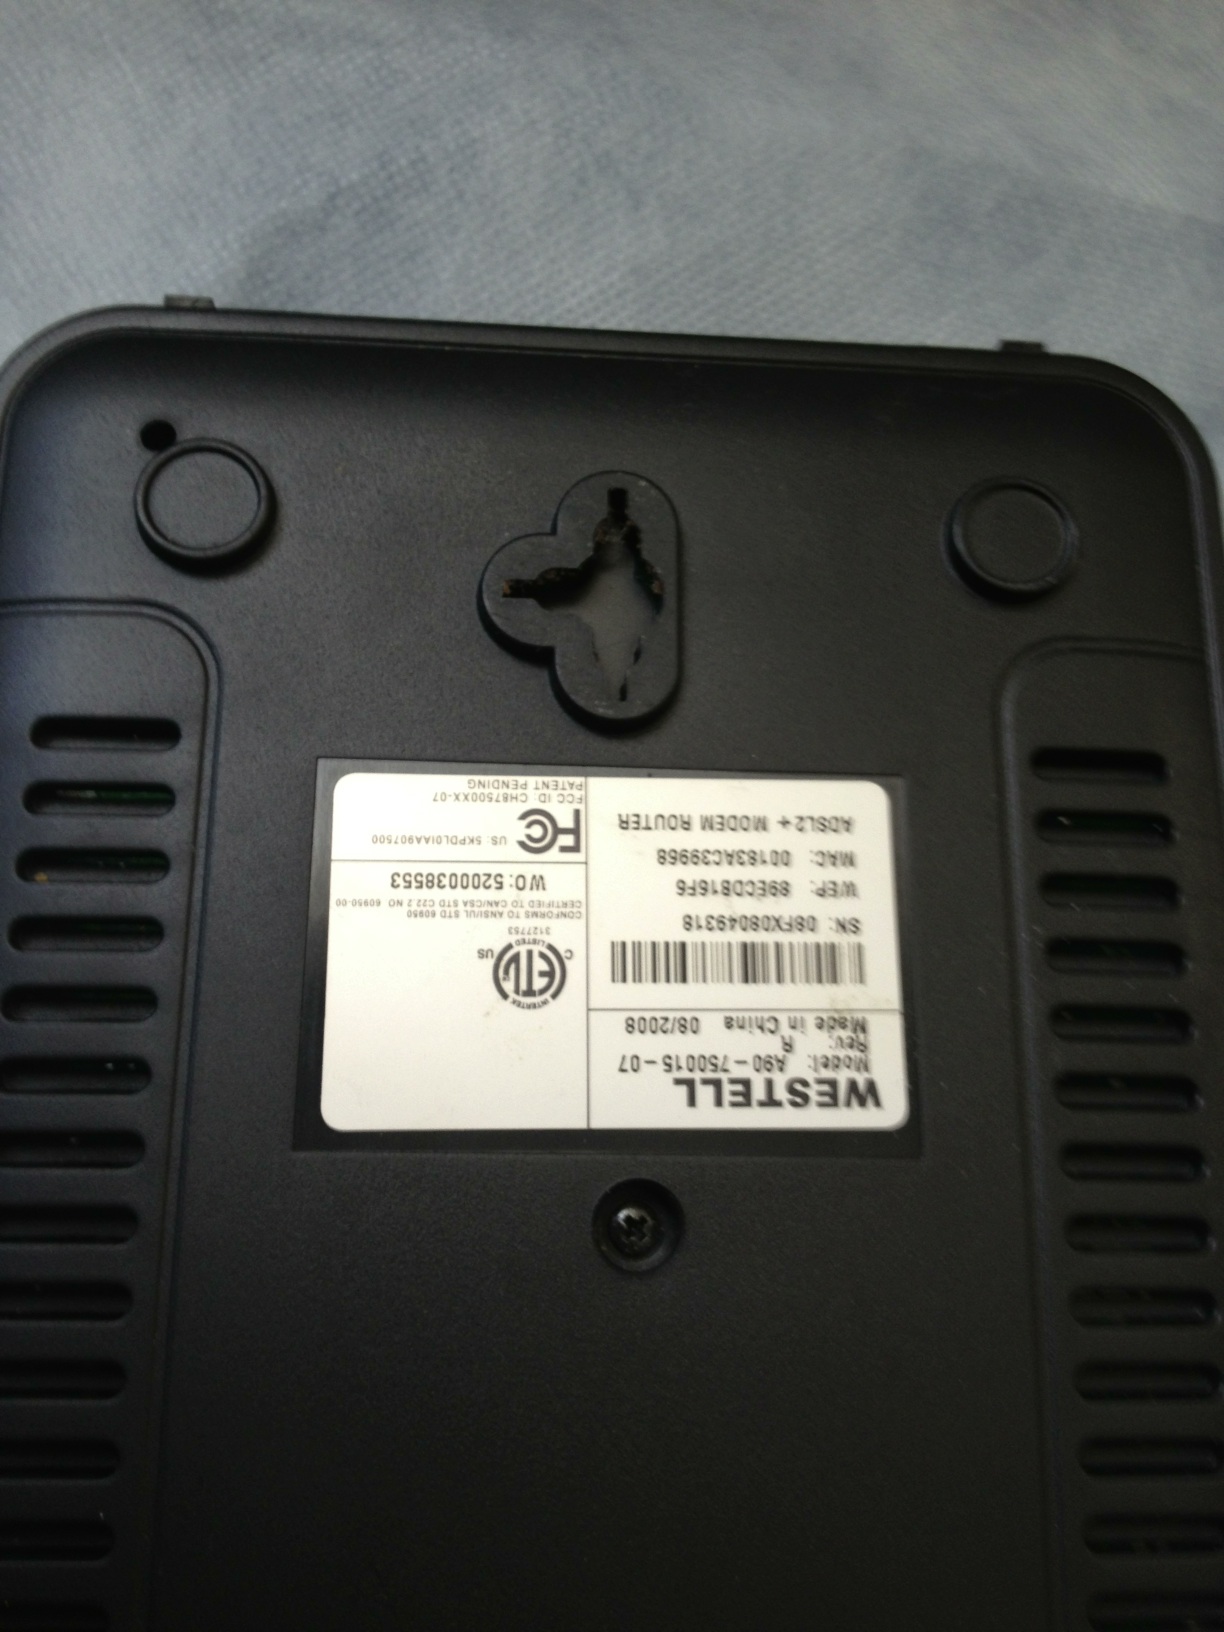Question: What brand is this?
Answer: westell